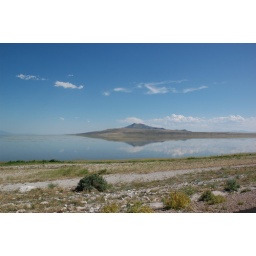
Reflection of a mountain in the lake as we were leaving Antelope Island SP